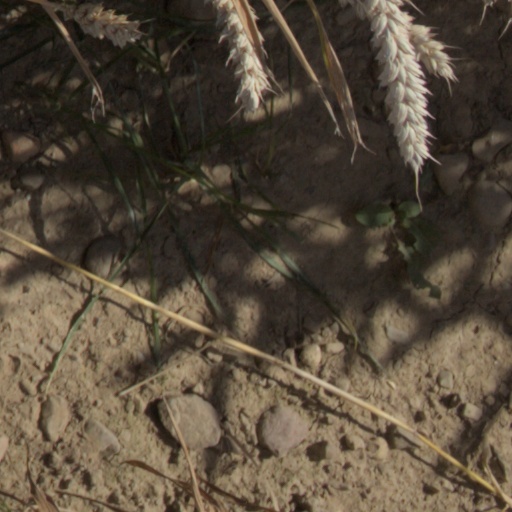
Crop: wheat